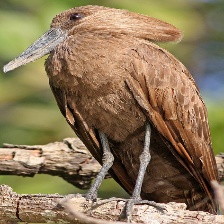
Species: HAMERKOP
Scientific name: SCOPUS UMBRETTA